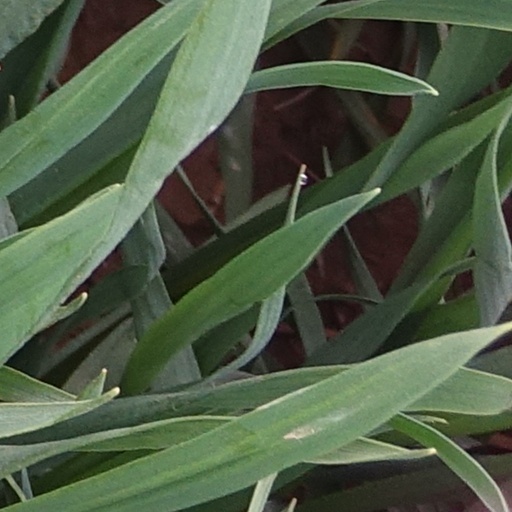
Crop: wheat